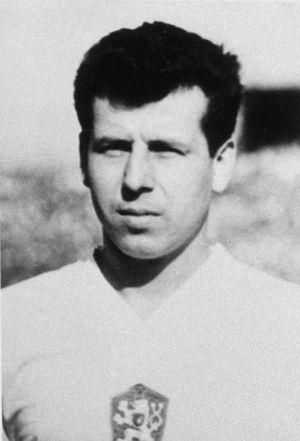
L'équipe de Tchécoslovaquie de football, créée en 1920 et dissoute en 1993, est la sélection de joueurs tchécoslovaques représentant le pays dans les compétitions internationales de football masculin, sous l'égide de la Fédération tchécoslovaque de football.